Tannenbergbund

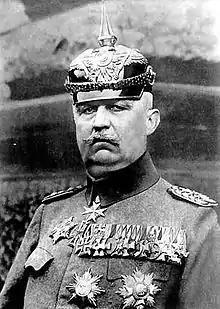
Ludendorff in 1918

During Germany's early Weimar period, Ludendorff had joined the chauvinist Aufbau Vereinigung and met with Adolf Hitler through the agency of Max Erwin von Scheubner-Richter. He participated in Hitler's failed Beer Hall Putsch on 9 November 1923, after which their relationship increasingly deteriorated. While Ludendorff apparently despised Hitler, he nevertheless backed the National Socialist Freedom Movement and ran for the Nazi Party in the 1925 Presidential election against his former Oberste Heeresleitung colleague Paul von Hindenburg.